Ada Gospels

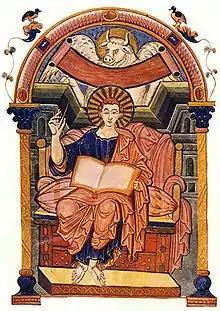
Folio 85v of the Ada Gospels contains the evangelist portrait of Luke

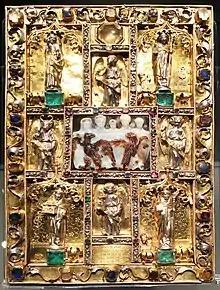
The 1499 gold binding

The Ada Gospels (Trier, Stadtbibliothek, Codex 22) is a late eighth-century or early ninth-century Carolingian gospel book in the Stadtbibliothek, Trier, Germany. The manuscript contains a dedication to Charlemagne's sister Ada, from where it gets its name. The manuscript is written on vellum in Carolingian minuscule. It measures 14.5 by 9.625 inches (36.8 by 24.5 cm). The "Ada Gospels" are one of a group of manuscript illuminations by a circle of scriptoria that represent what modern scholars call the "Ada School". Other products of the Ada School include the Soissons Gospels, Harley Golden Gospels, Godescalc Evangelistary and the Lorsch Gospels; ten manuscripts in total are usually recognised.